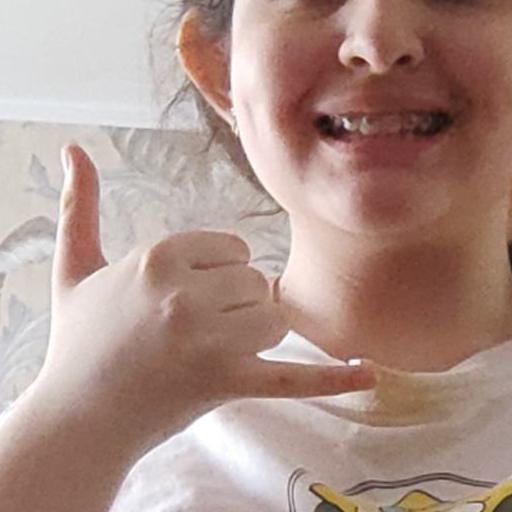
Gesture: call